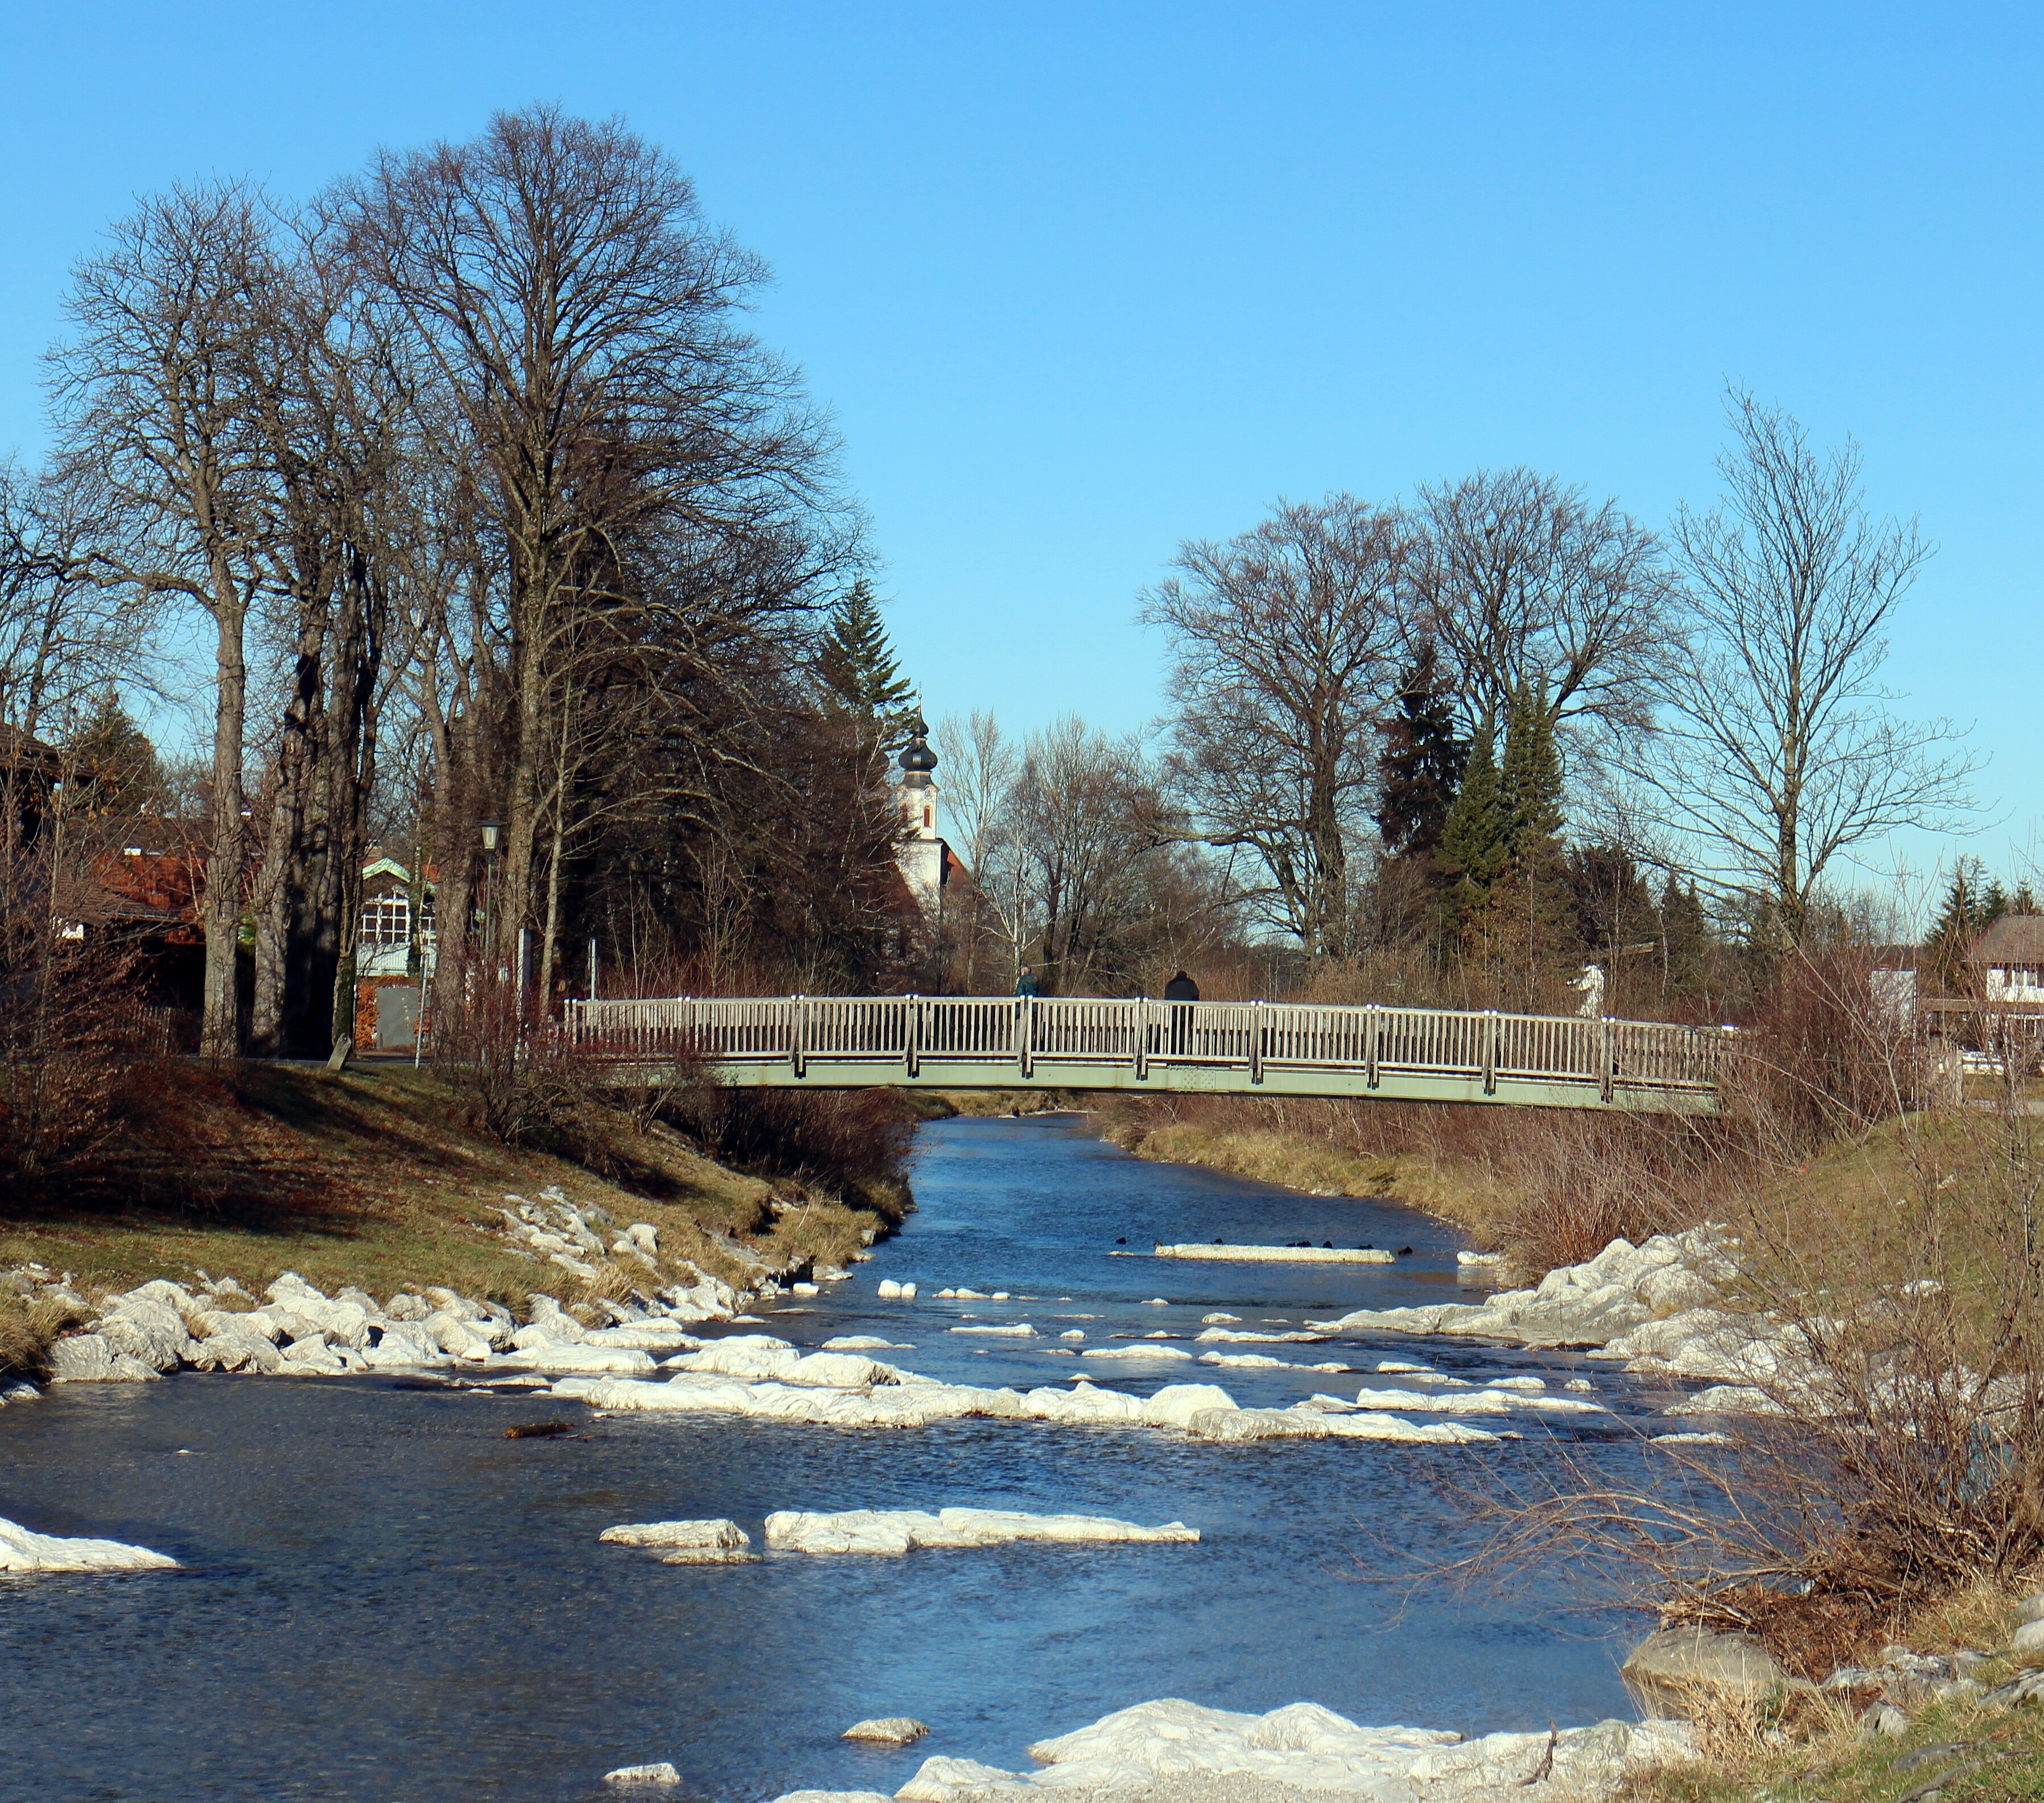
landscape, tree, water, nature, pedestrian, snow, winter, sky, bridge, lake, view, river, canal, pond, reflection, park, blue, reservoir, season, waterway, transition, bank, bach, connection, rural area, transfer, pedestrian bridge, woody plant